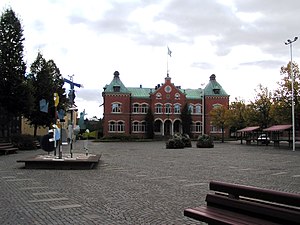
Värnamo
"Värnamo er en svensk by og hovedby i Värnamo kommune i Jönköpings län. Den er Jönköpings läns næststørste by efter Jönköping og ligger ved Laganåens udmunding i søen Vidöstern i ""smålandet"" Finnveden.